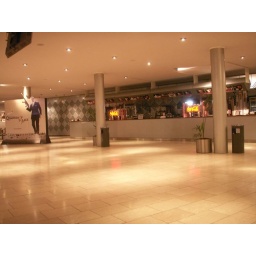
The Licenced bar in the first floor foyer level.